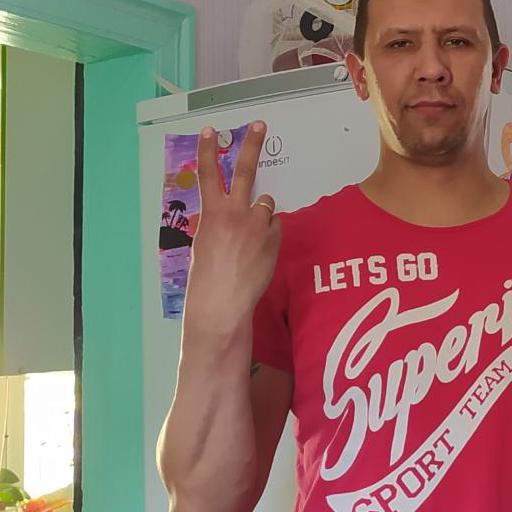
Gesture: peace_inverted